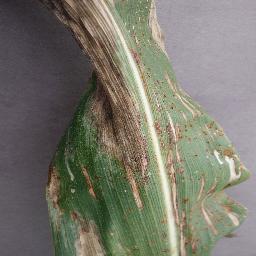
Label: Corn_(Maize)___Northern_Leaf_Blight